Marius Tobă

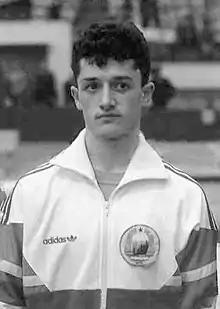
Tobă in 1988

Marius Eugen Tobă (born 9 January 1968) is a retired Romanian-born German artistic gymnast, who competed for Romania at the 1988 Olympics and for Germany at the 1996 and 2000 Games. His best individual result in the Olympics or World Championships was sixth place on rings in 2000. At the European championships he won two medals for Germany in 1994–1996. He is the 1988 Gold medalist in the All Around at the American Cup.